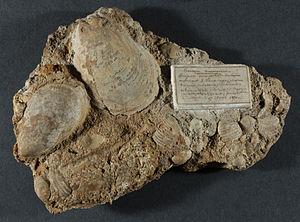
Grès ""Jalais"" - Coulaines (Sarthe)"
Le musée Vert, classé Musée de France, est le muséum d'histoire naturelle de la ville du Mans. Il est situé dans le secteur Sud-Ouest, au centre du quartier Jaurès et non loin de Pontlieue.